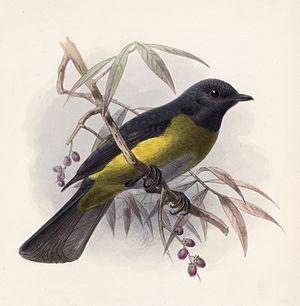
Le Phénoptile noir et jaune est une espèce de passereaux appartenant à la famille des Ptiliogonatidae.